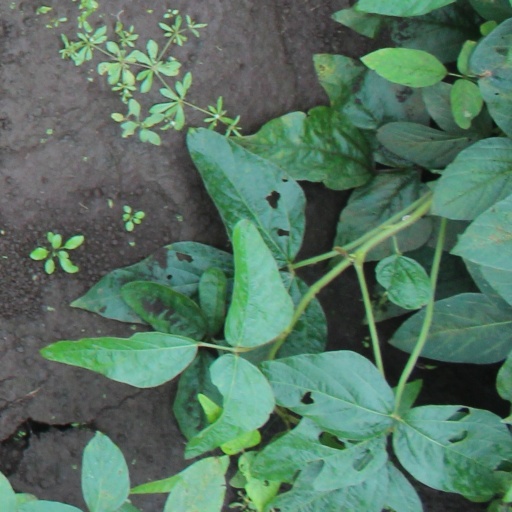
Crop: soybean